369th Regiment Armory

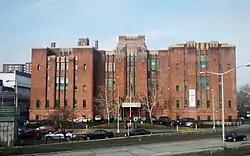
369th Regiment Armory, Jan 2013

The 369th Regiment Armory is a historic National Guard Armory building located at 2366 Fifth Avenue, between West 142nd and 143rd Streets, in Harlem, Manhattan, New York City. It was built for the 369th Regiment, also known as the "Harlem Hellfighters", founded in 1913 as the first National Guard unit in New York State composed solely of African-Americans. It later became home to the 369th Sustainment Brigade.